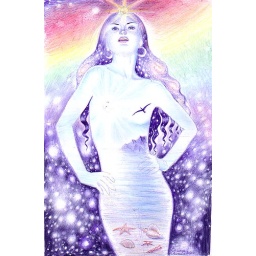
I see the blue sky and ocean, the sun with it's light, the stars, the galaxies and the rainbow. I see them all in her